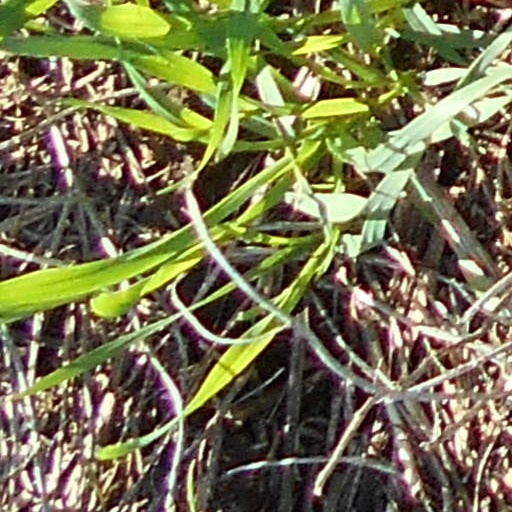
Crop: wheat